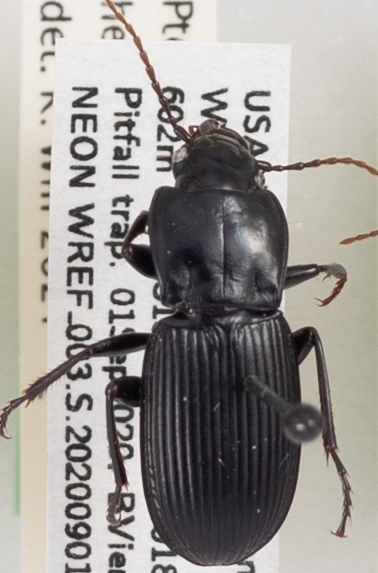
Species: Pterostichus herculaneus
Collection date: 2020-09-01
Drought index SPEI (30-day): -0.62
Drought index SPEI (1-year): -0.8
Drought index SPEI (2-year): -2.09